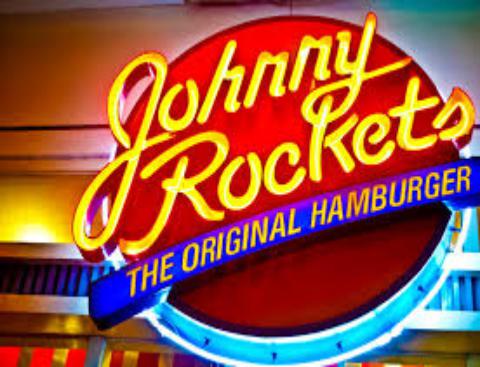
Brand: Johnny Rockets
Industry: Food